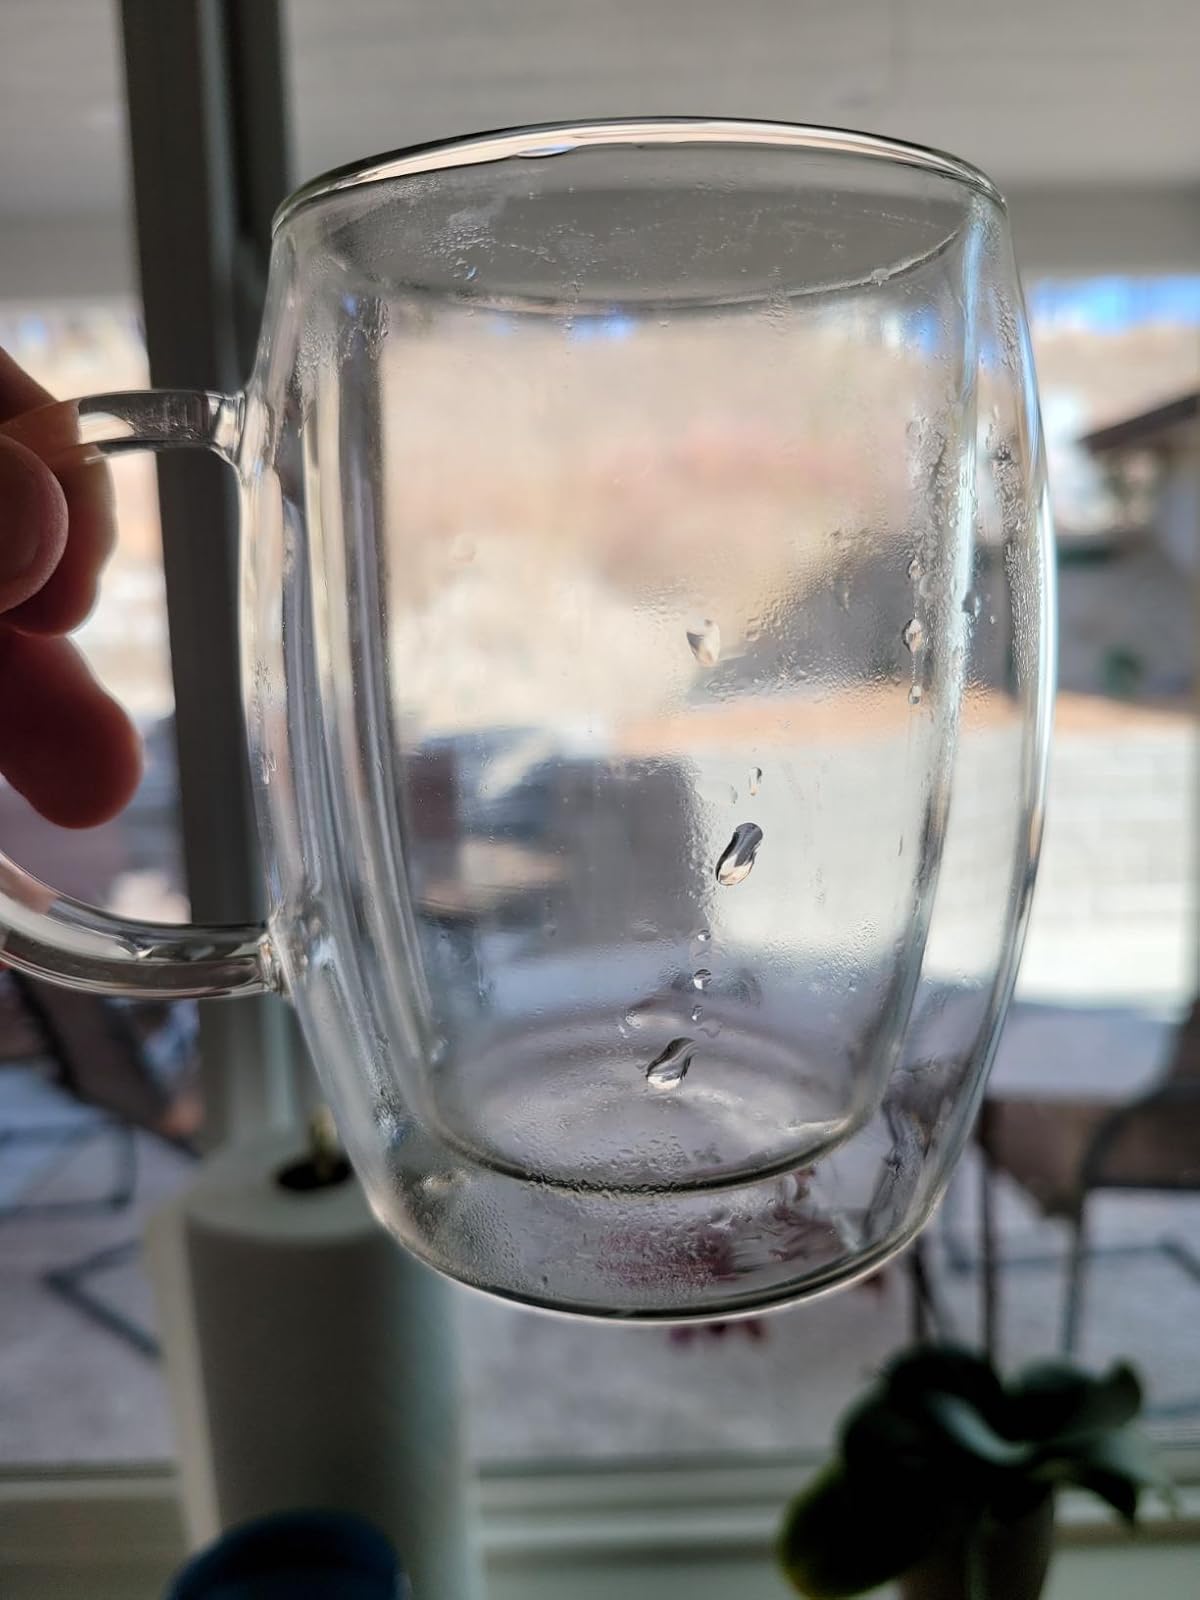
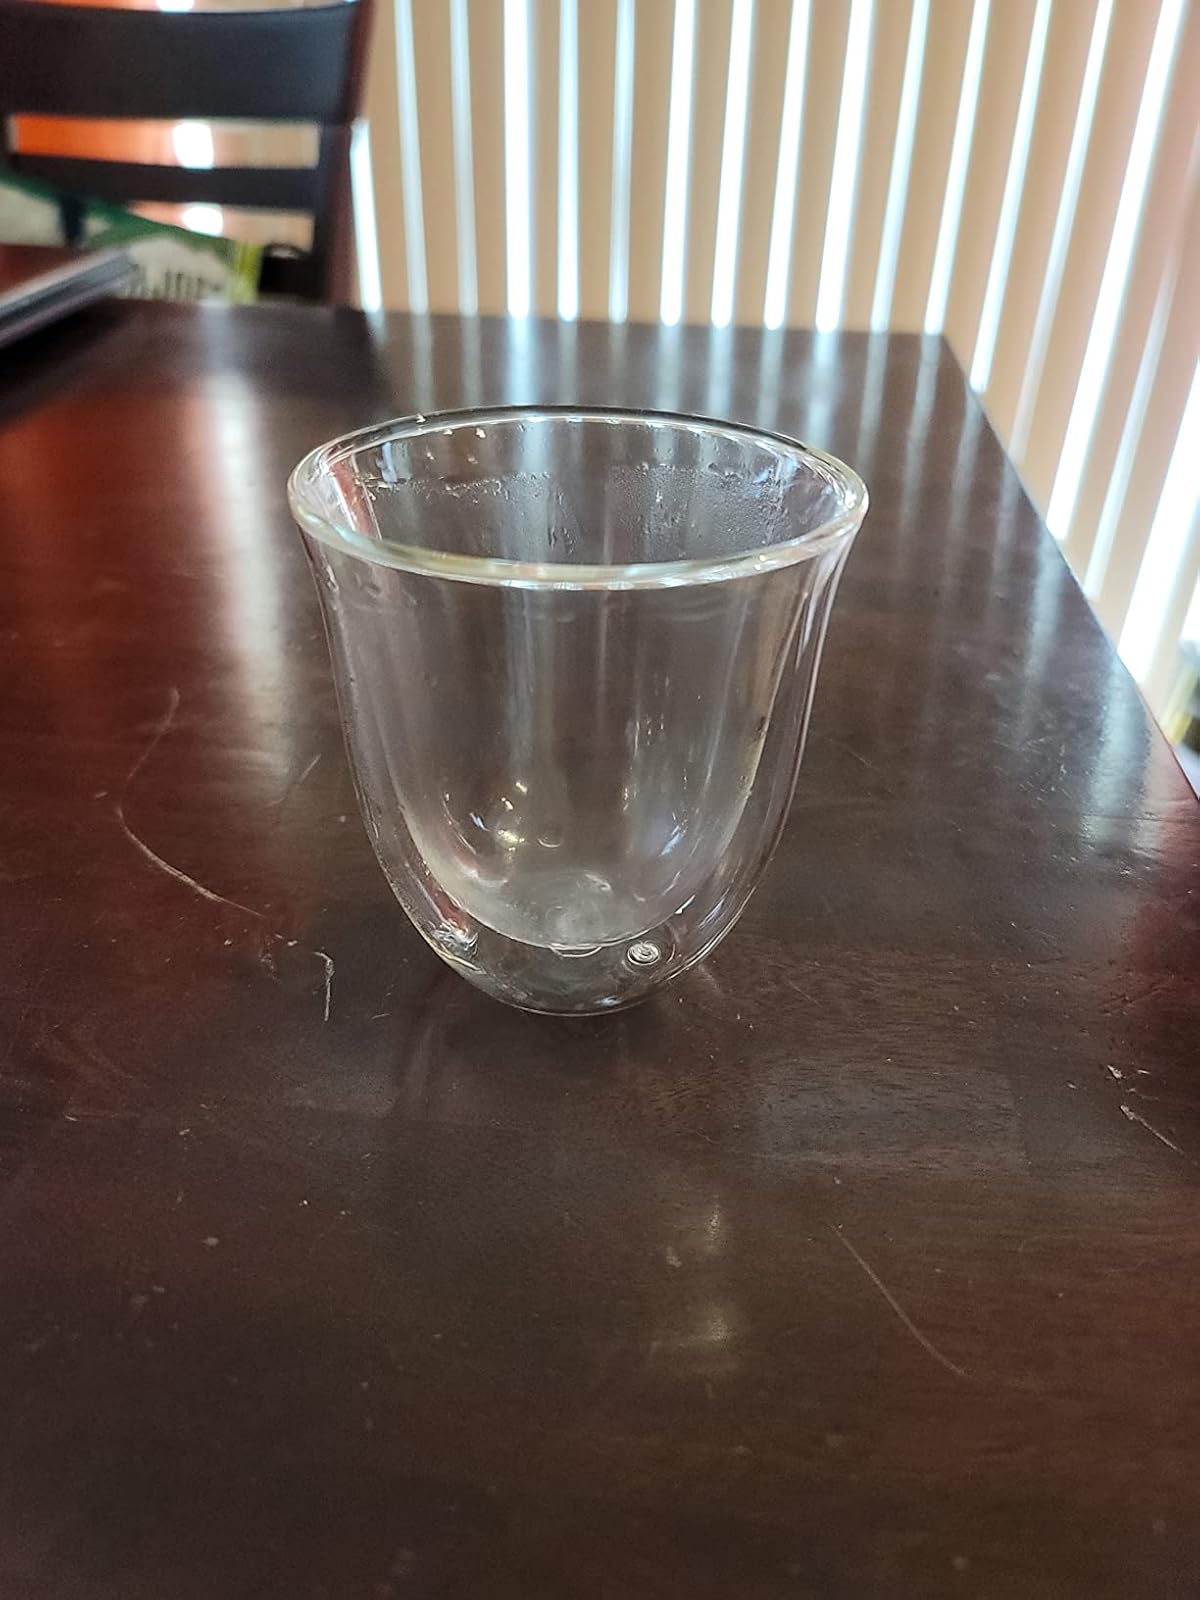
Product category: items_mug
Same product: no